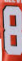
Number: 8